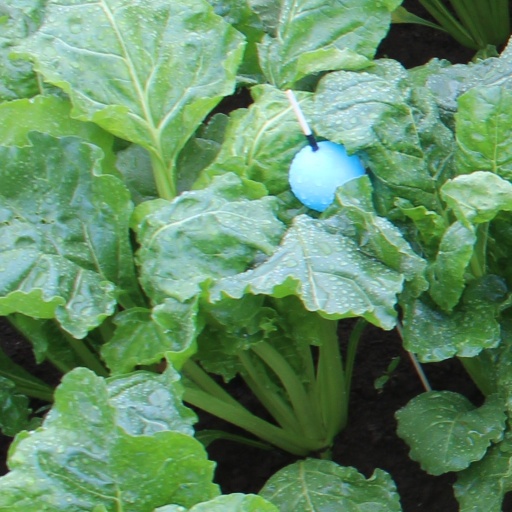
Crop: sugar beet